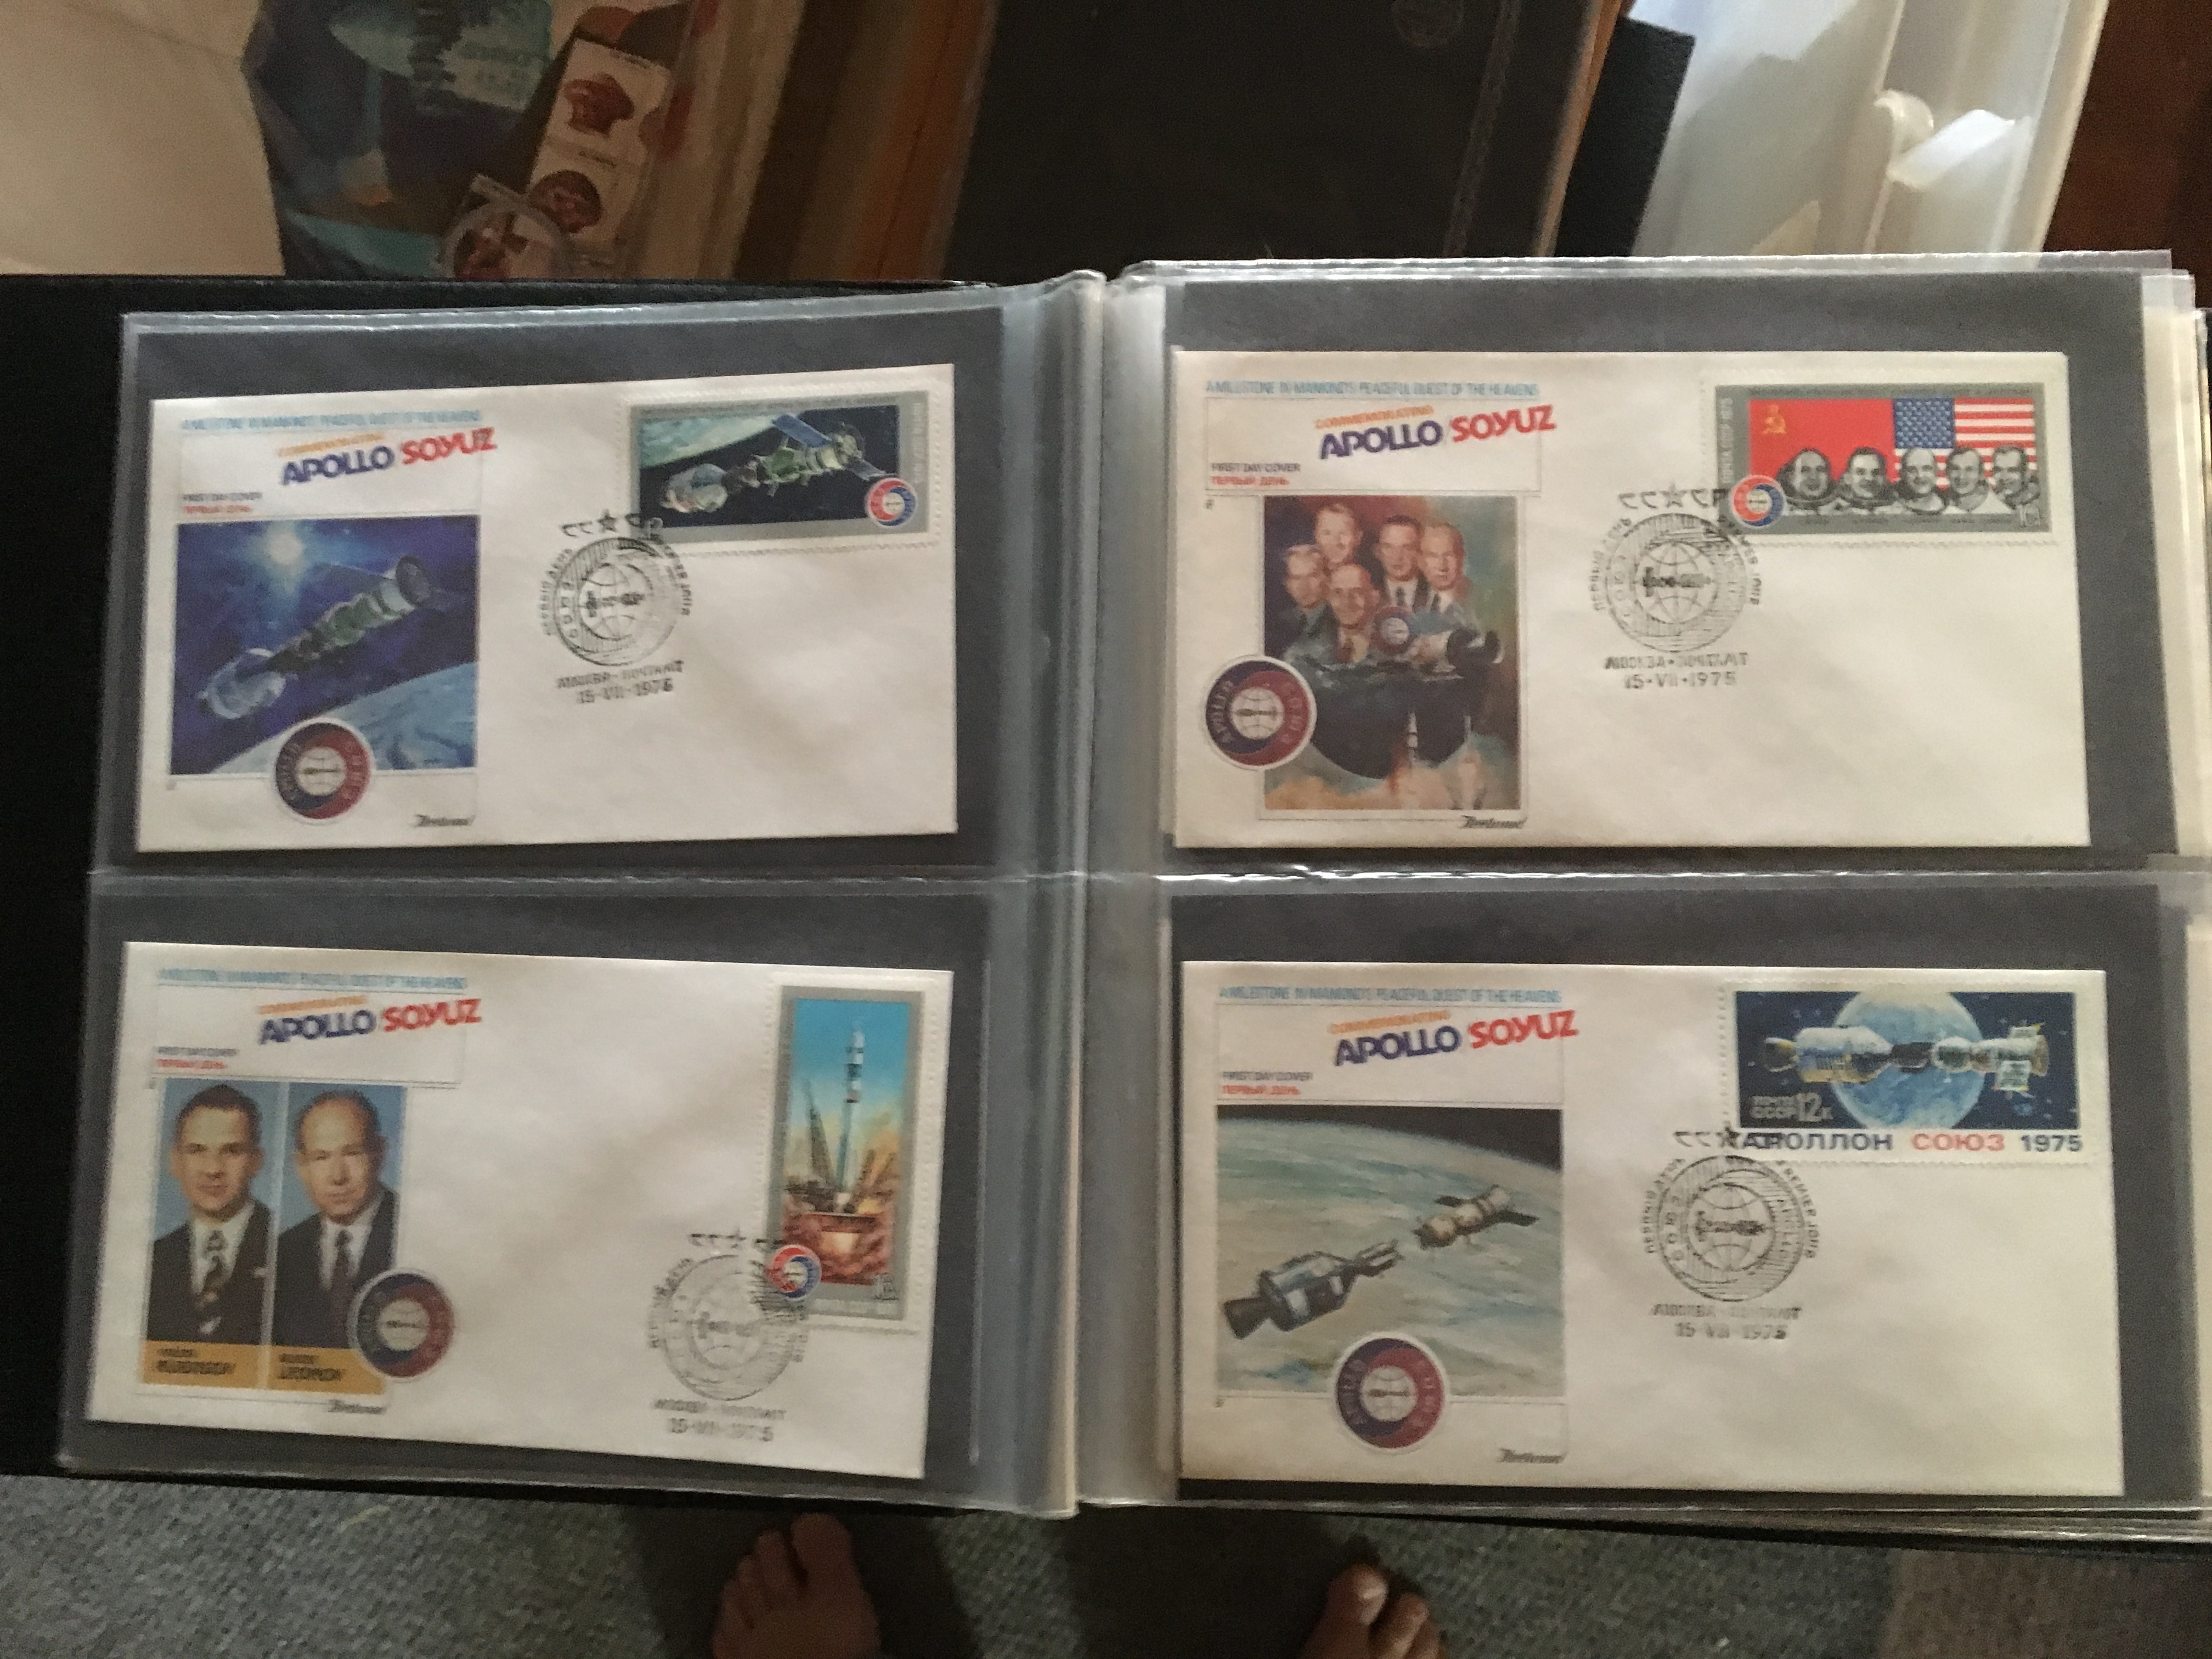
gadget, cash